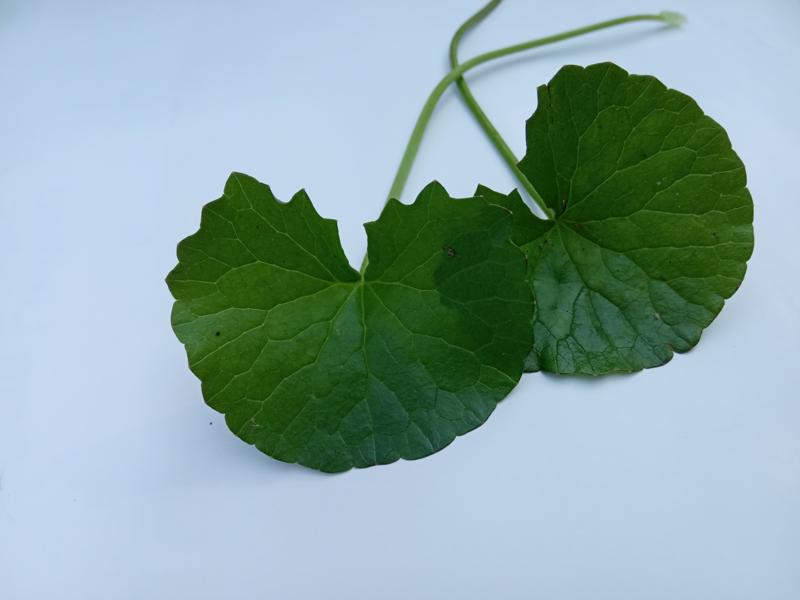
Weed species: Centella asiatica